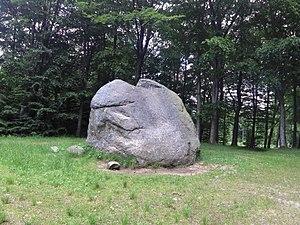
La Tirslundstenen est le nom d'une formation rocheuse située près de la commune de Brørup, dans le Jutland, au Danemark.